Prandtl-D

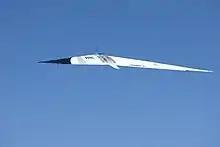
Later iteration of the vehicle using the bungee launch system

The Prandtl-D led to the Preliminary Research Aerodynamic Design to Land on Mars (Prandtl-M) program designed for Mars Exploration. It has been tested in upper atmosphere of Earth and is designed to take topographic photos of the Martian surface.